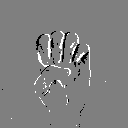
ASL letter: e